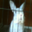
Label: rabbit